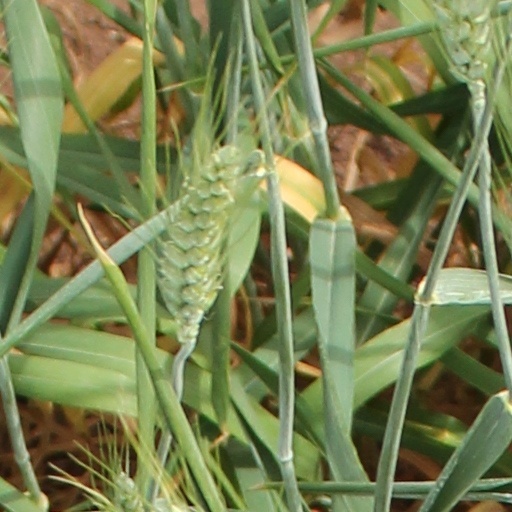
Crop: wheat